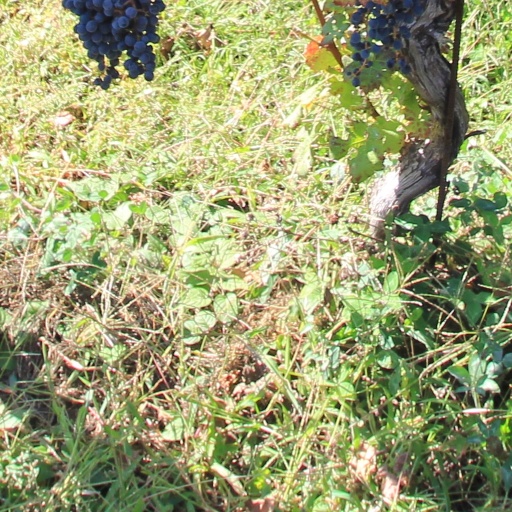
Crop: grape